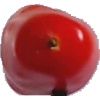
Label: Tomato 2